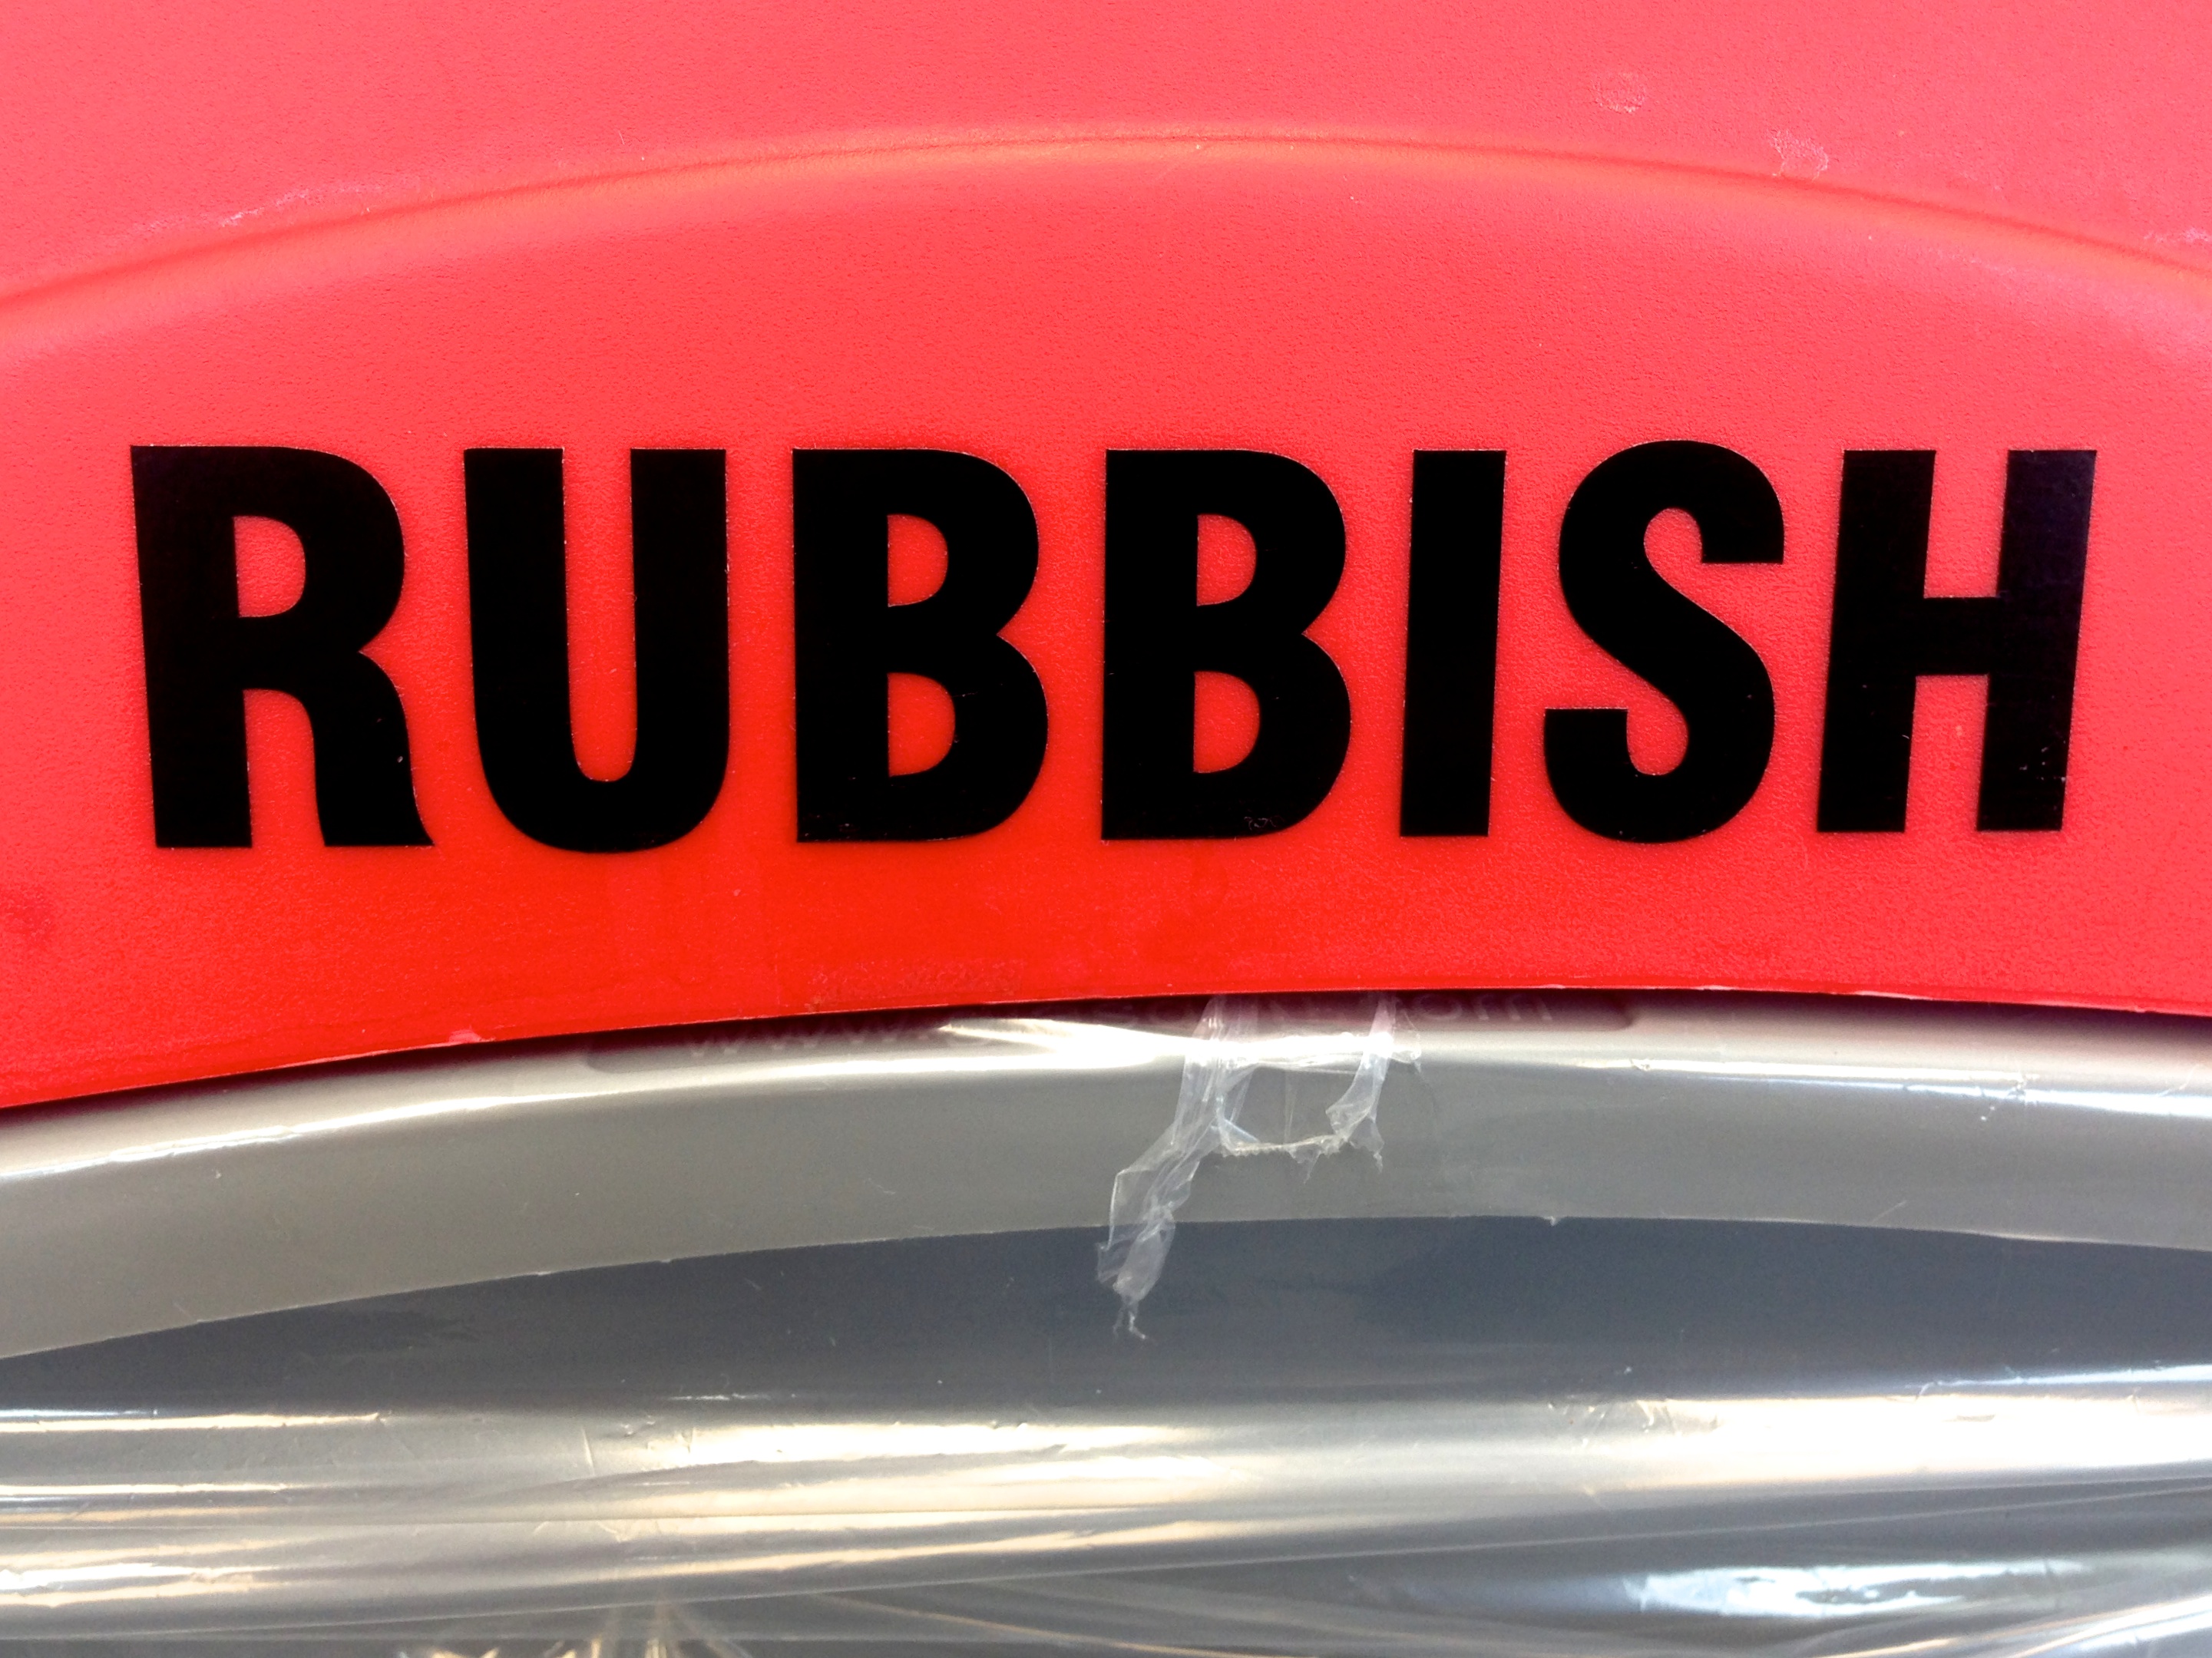
wheel, number, red, tire, bumper, font, auto part, automotive exterior, vehicle registration plate